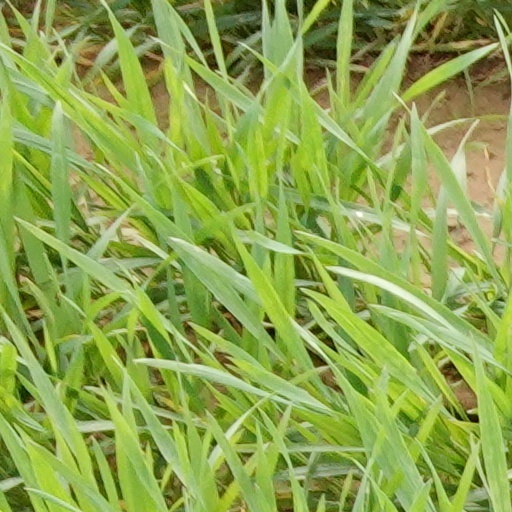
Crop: wheat